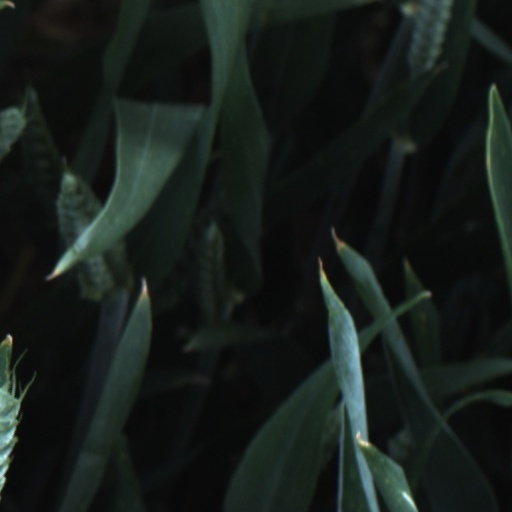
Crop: wheat